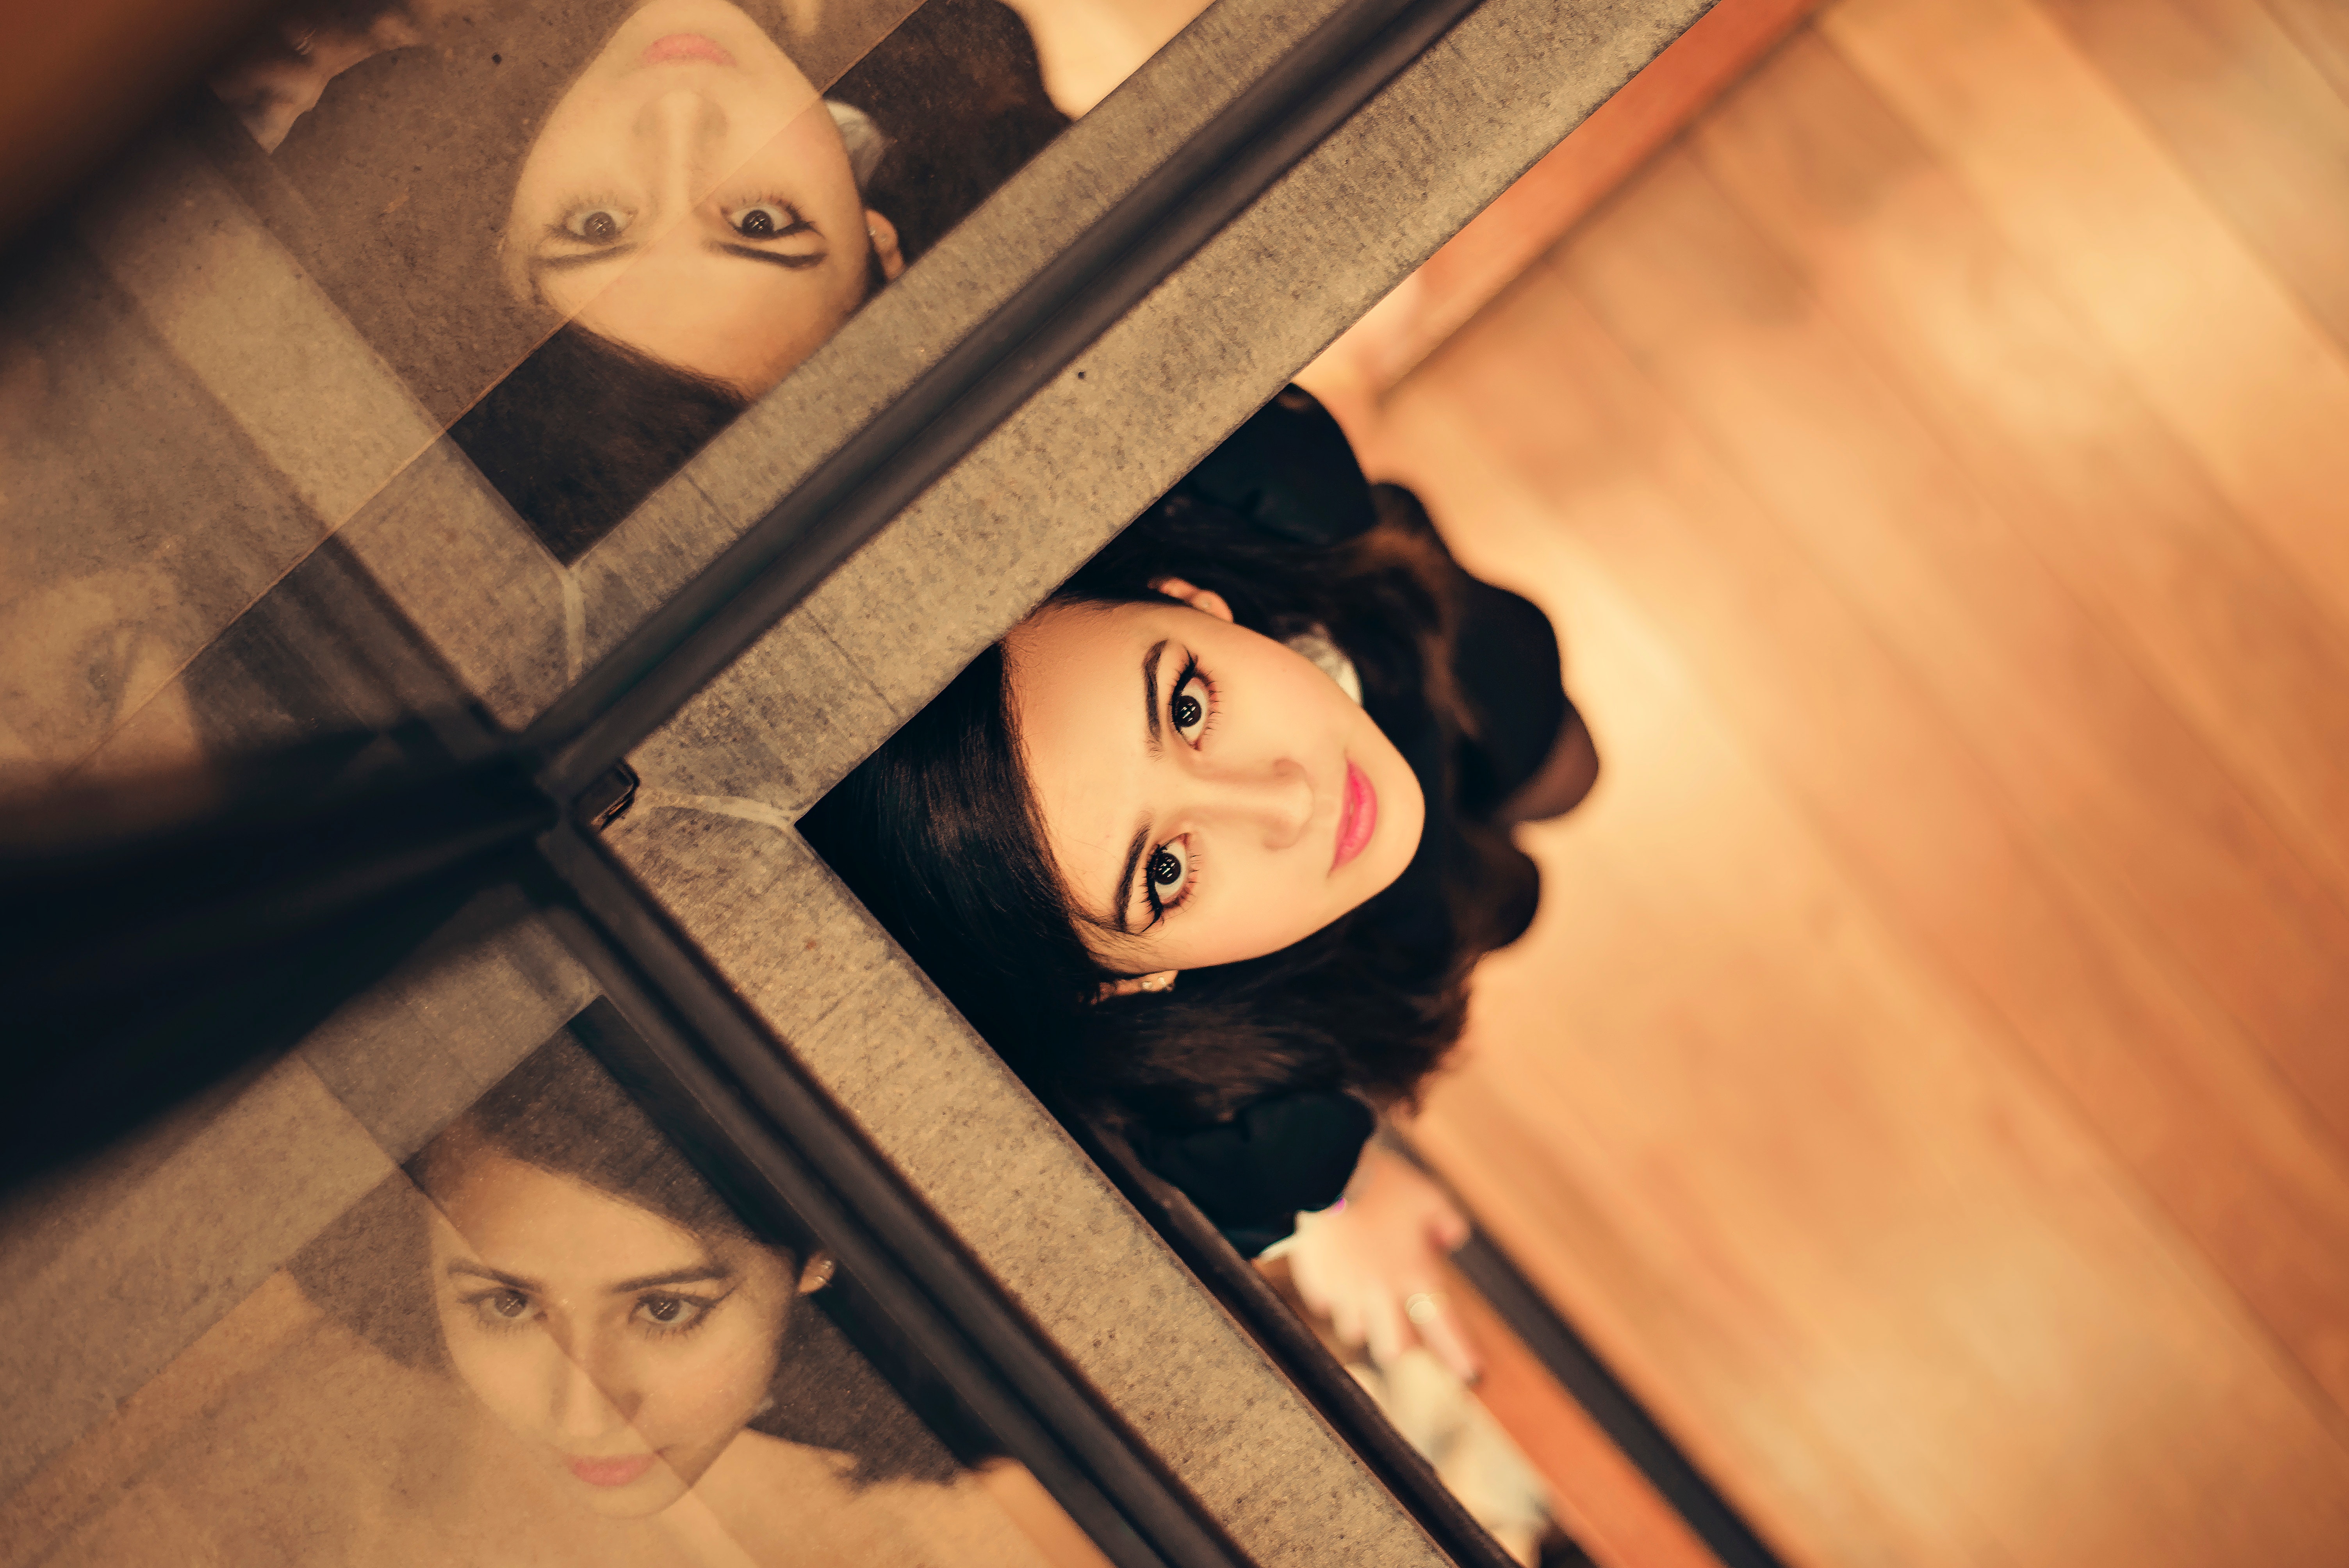
face, head, beauty, eye, yellow, reflection, lip, photography, black hair, wood, long hair, brown hair, art